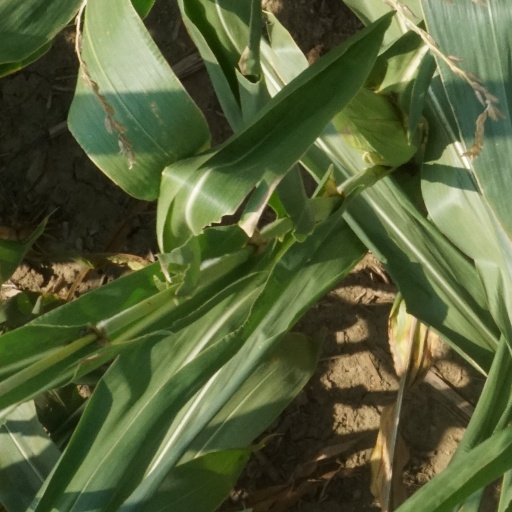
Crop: maize; corn